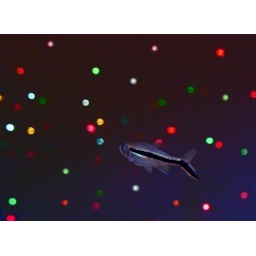
The fish tank looked exceptionally exotic over Christmas, with the tree standing opposite to it.